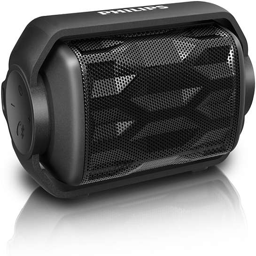
a speaker that is as adventurous as you